Neocron

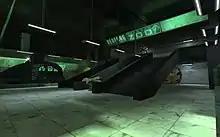
A "Subway" station in Neocron city

The game takes place in a post-apocalyptic 28th century. In the mid-22nd century, tensions rose between an expanded Chinese Empire and a joint European/North American "Federation of the Free World". The unexplained apparent destruction of the first Chinese interstellar colony ship resulted in China launching devastating nuclear strikes with stealth missiles. In retaliation, the American president gave the command to counter strike with cold fusion long-range missiles. World War III started on February 17, 2143; it lasted less than 6 hours.